Richard Brooke (Norton)

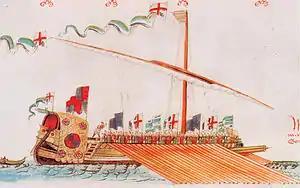
Richard Brooke was captain of the "Galley Subtle" (depicted in the Anthony Roll), he captured Inchgarvie in 1544 and bombarded the field of Pinkie.

Richard Brooke was the younger son of Thomas Brooke of Leighton in Nantwich Hundred and Elizabeth, a daughter of Hugh Starkey of Oulton. Starkey was a Gentleman Usher to Henry VIII.